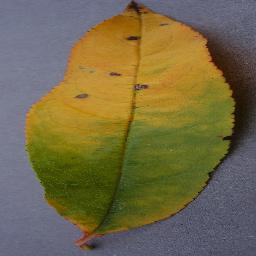
Label: Peach___Bacterial_spot